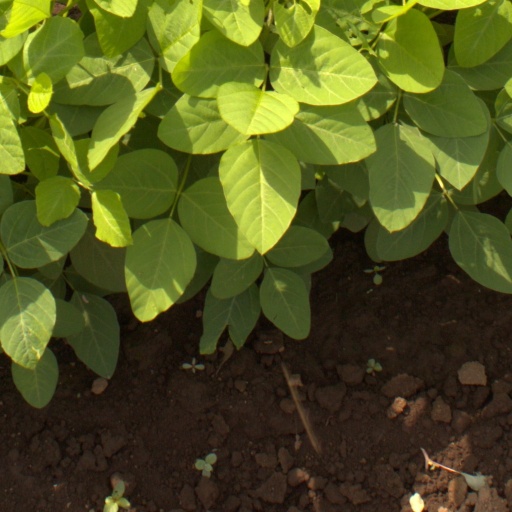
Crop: soybean